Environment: real
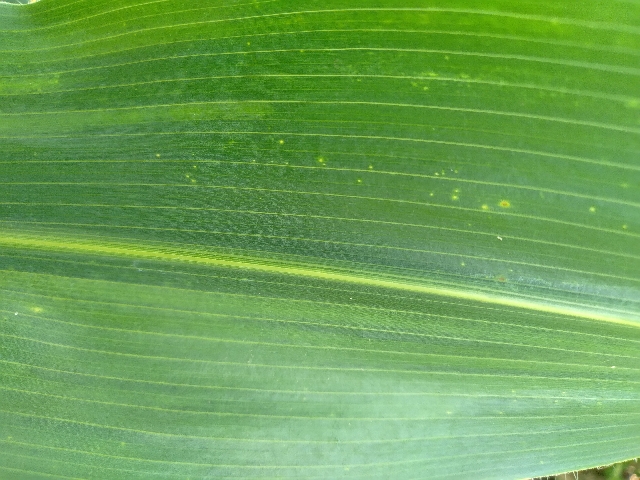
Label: lethal_necrosis